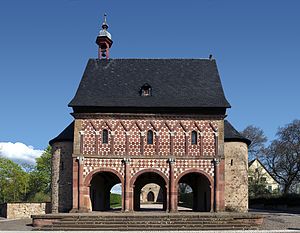
Lorsch Kloster
Torhalle, indgangen til klosterkirken
Lorsch kloster er et tidligere benediktinerkloster i Lorsch i landkreis Bergstrasse i den tyske delstat Hessen. Klosterkirken og det tidligere kloster blev i 1991 opført på UNESCOs liste over verdens kulturarv.